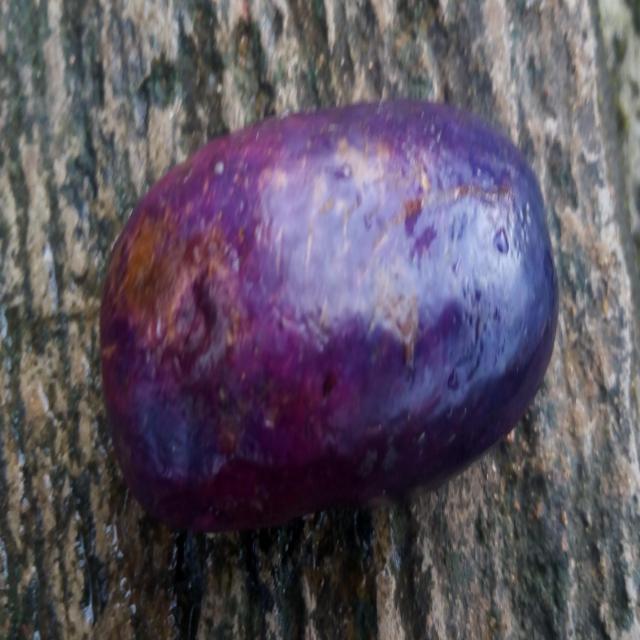
Plum grade: bruised